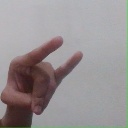
अक्षर: च